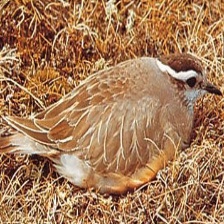
Species: INLAND DOTTEREL
Scientific name: CHARADRIUS AUSTRALIS